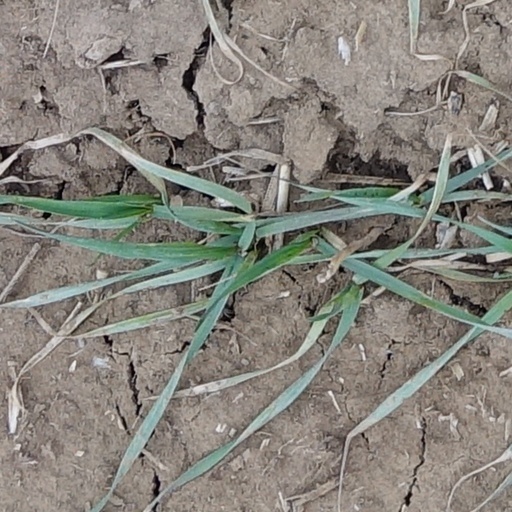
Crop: wheat